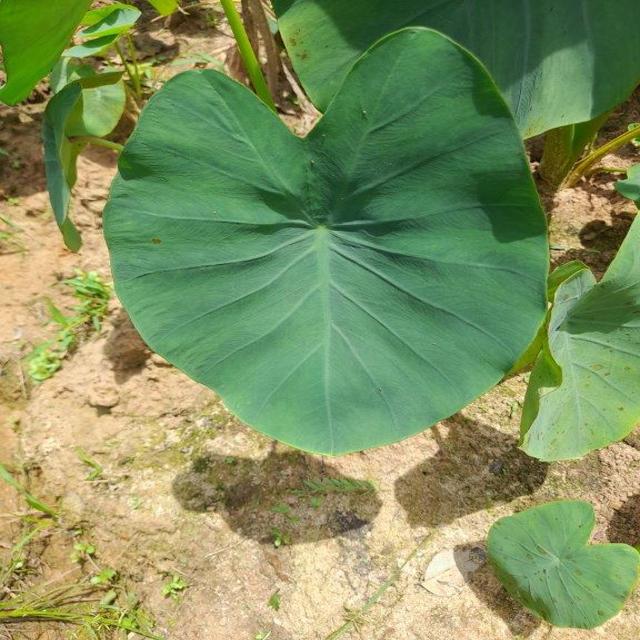
Label: Healthy